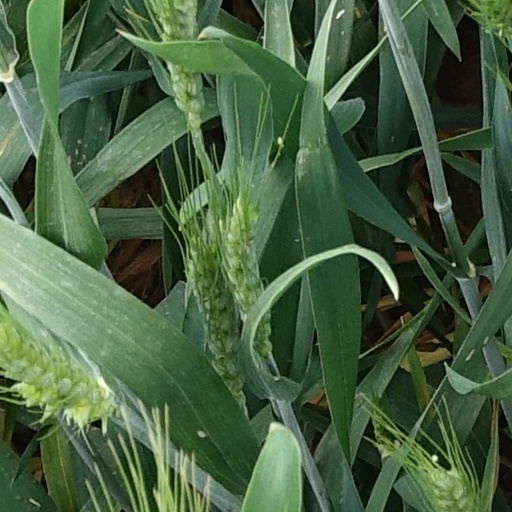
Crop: wheat